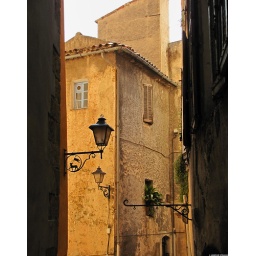
20090923_06 Alley and yellow house in Grasse, France